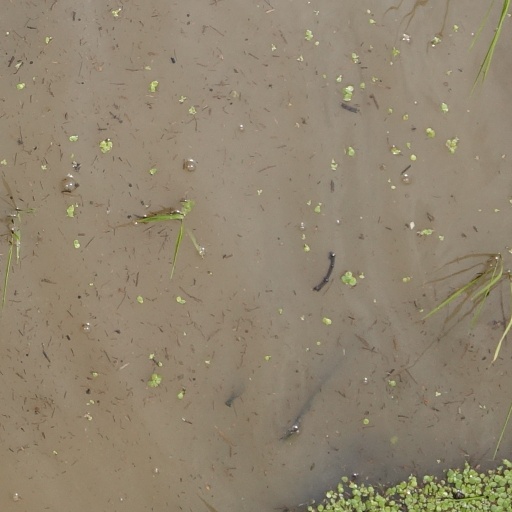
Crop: rice